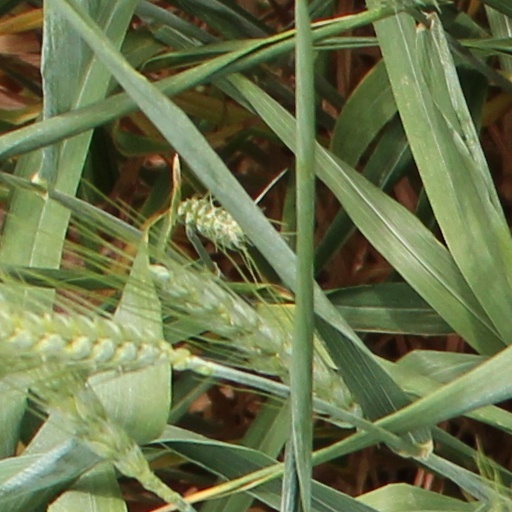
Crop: wheat